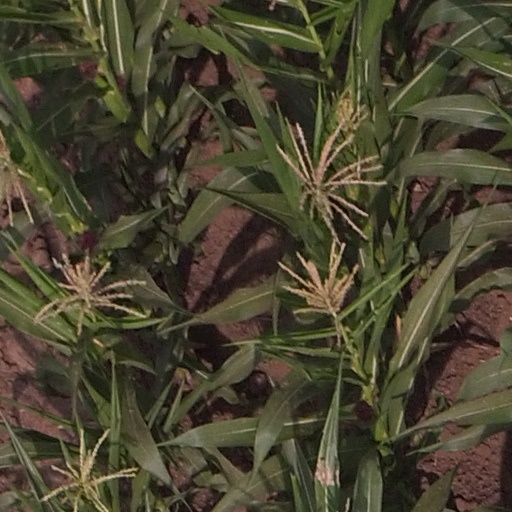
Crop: maize; corn